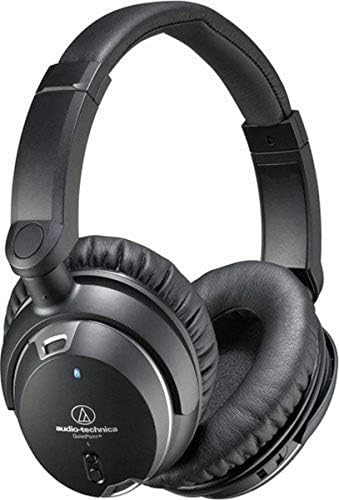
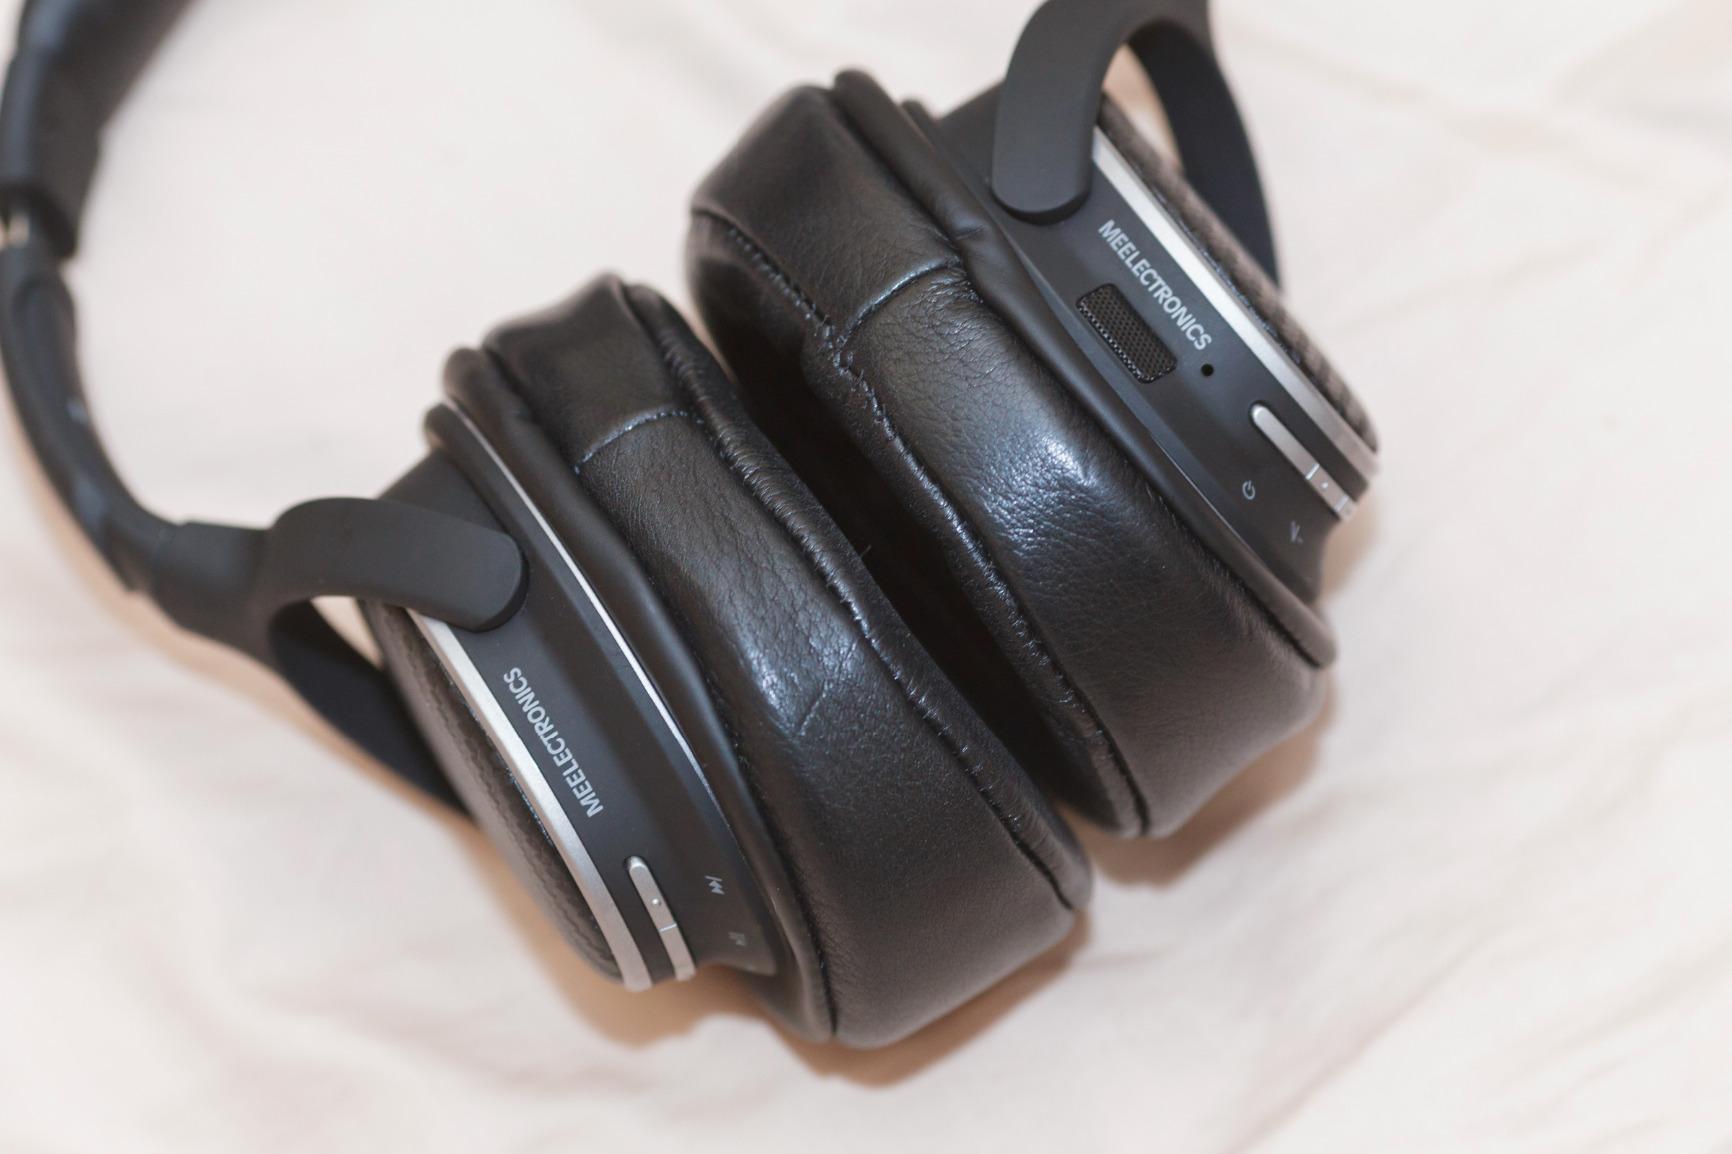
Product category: headphones
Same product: no